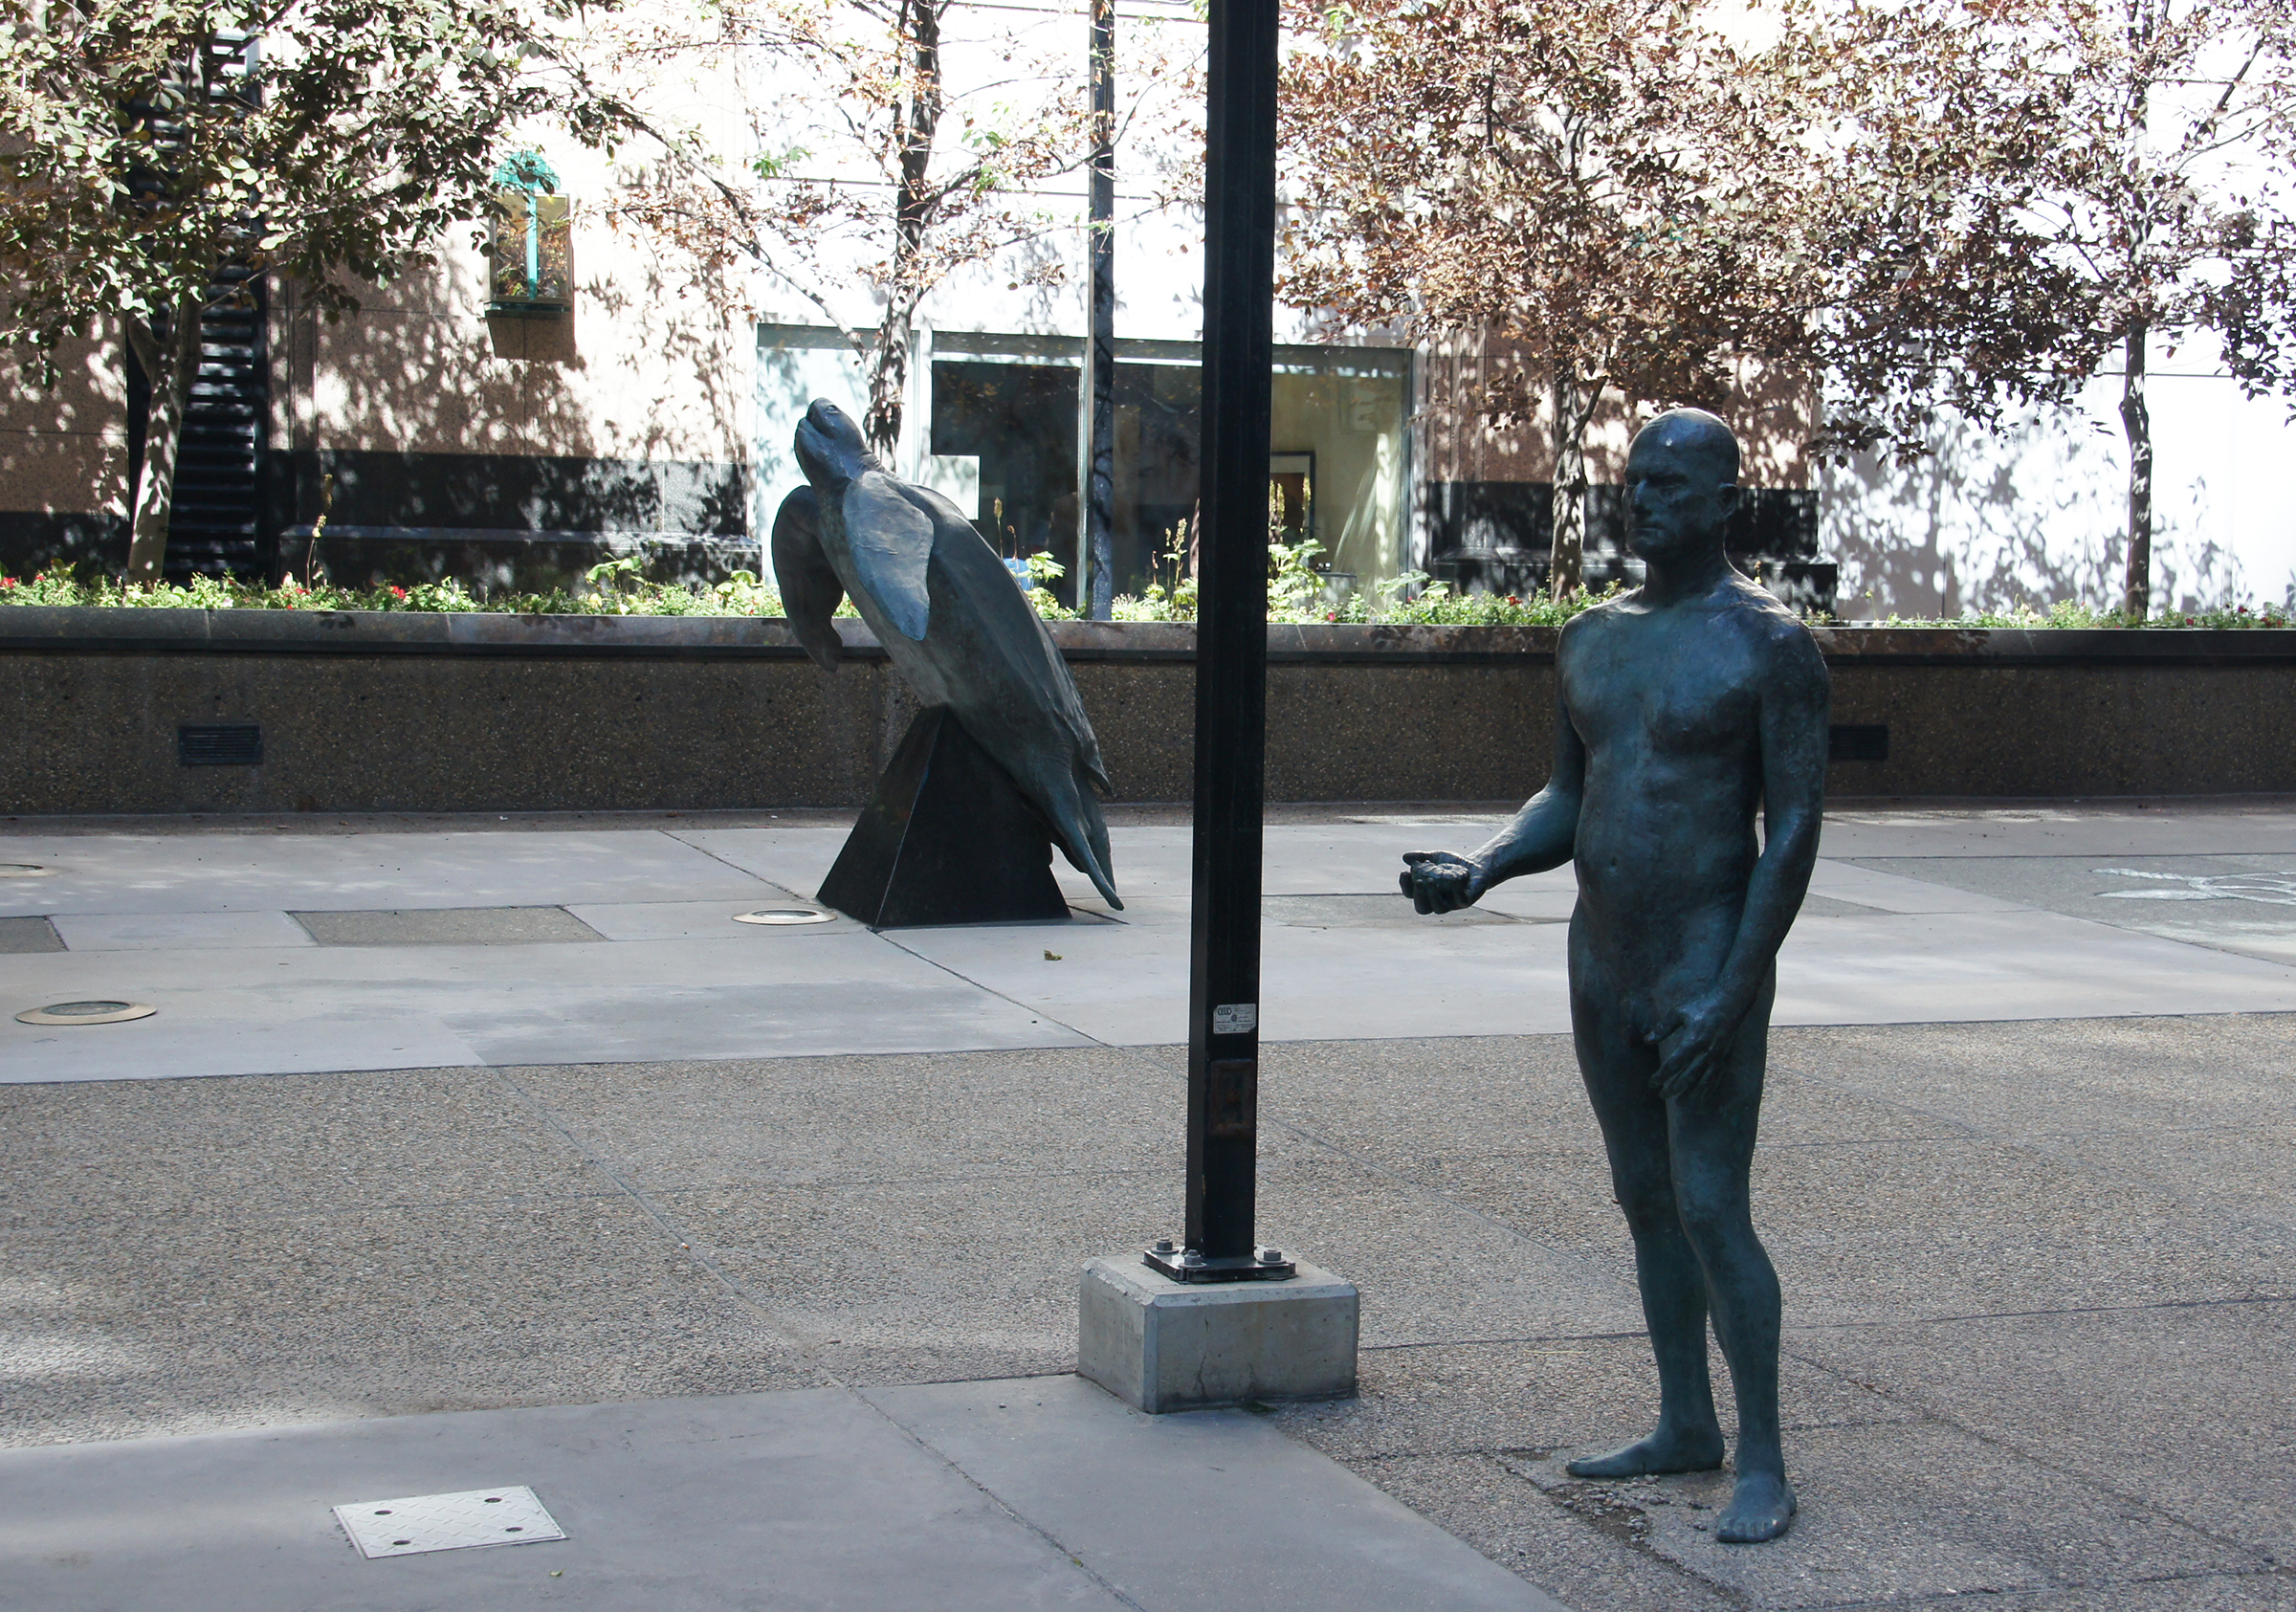
man, monument, statue, sculpture, memorial, art, canada, culture, naked, cityscapes, sonyalpha, calgary, alberta, calgarysightseeing, statures, nakedman, bronzemancalgary